Southern Lights (novel)

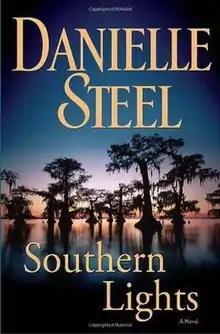
First edition

Southern Lights is a novel by Danielle Steel, published by Delacorte Press in October 2009. The book is Steel's seventy-ninth novel.